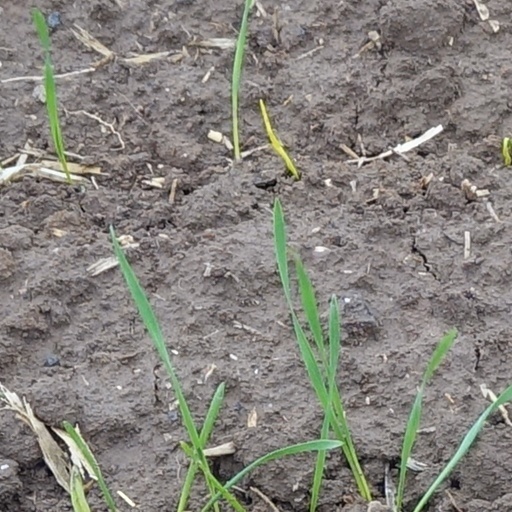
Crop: wheat